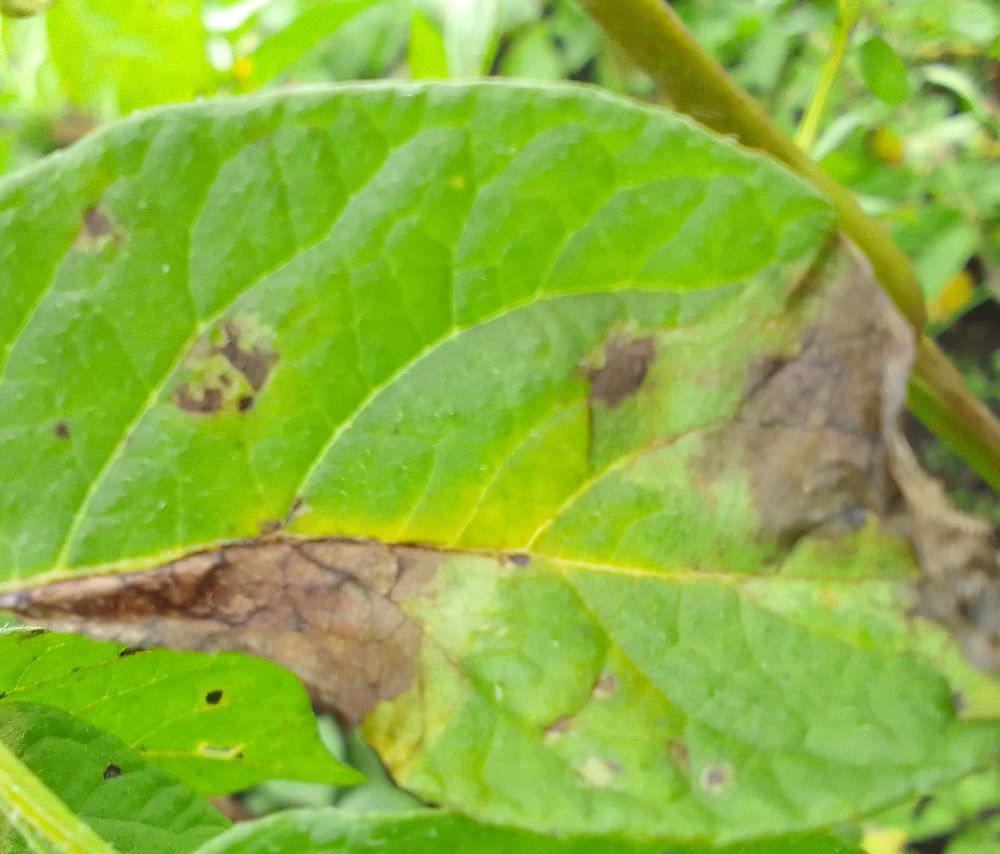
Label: Late blight